Chud

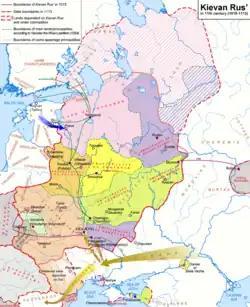
Kievan Rus 1030–1113. The lands of the Chuds are shown in the north.

Chud or Chude is a term historically applied in the early East Slavic annals to several Baltic Finnic peoples in the area of what is now Estonia, Karelia and Northwestern Russia. It has also been used to refer to other Finno-Ugric peoples.